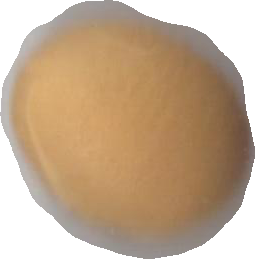
Variety: Grobogan